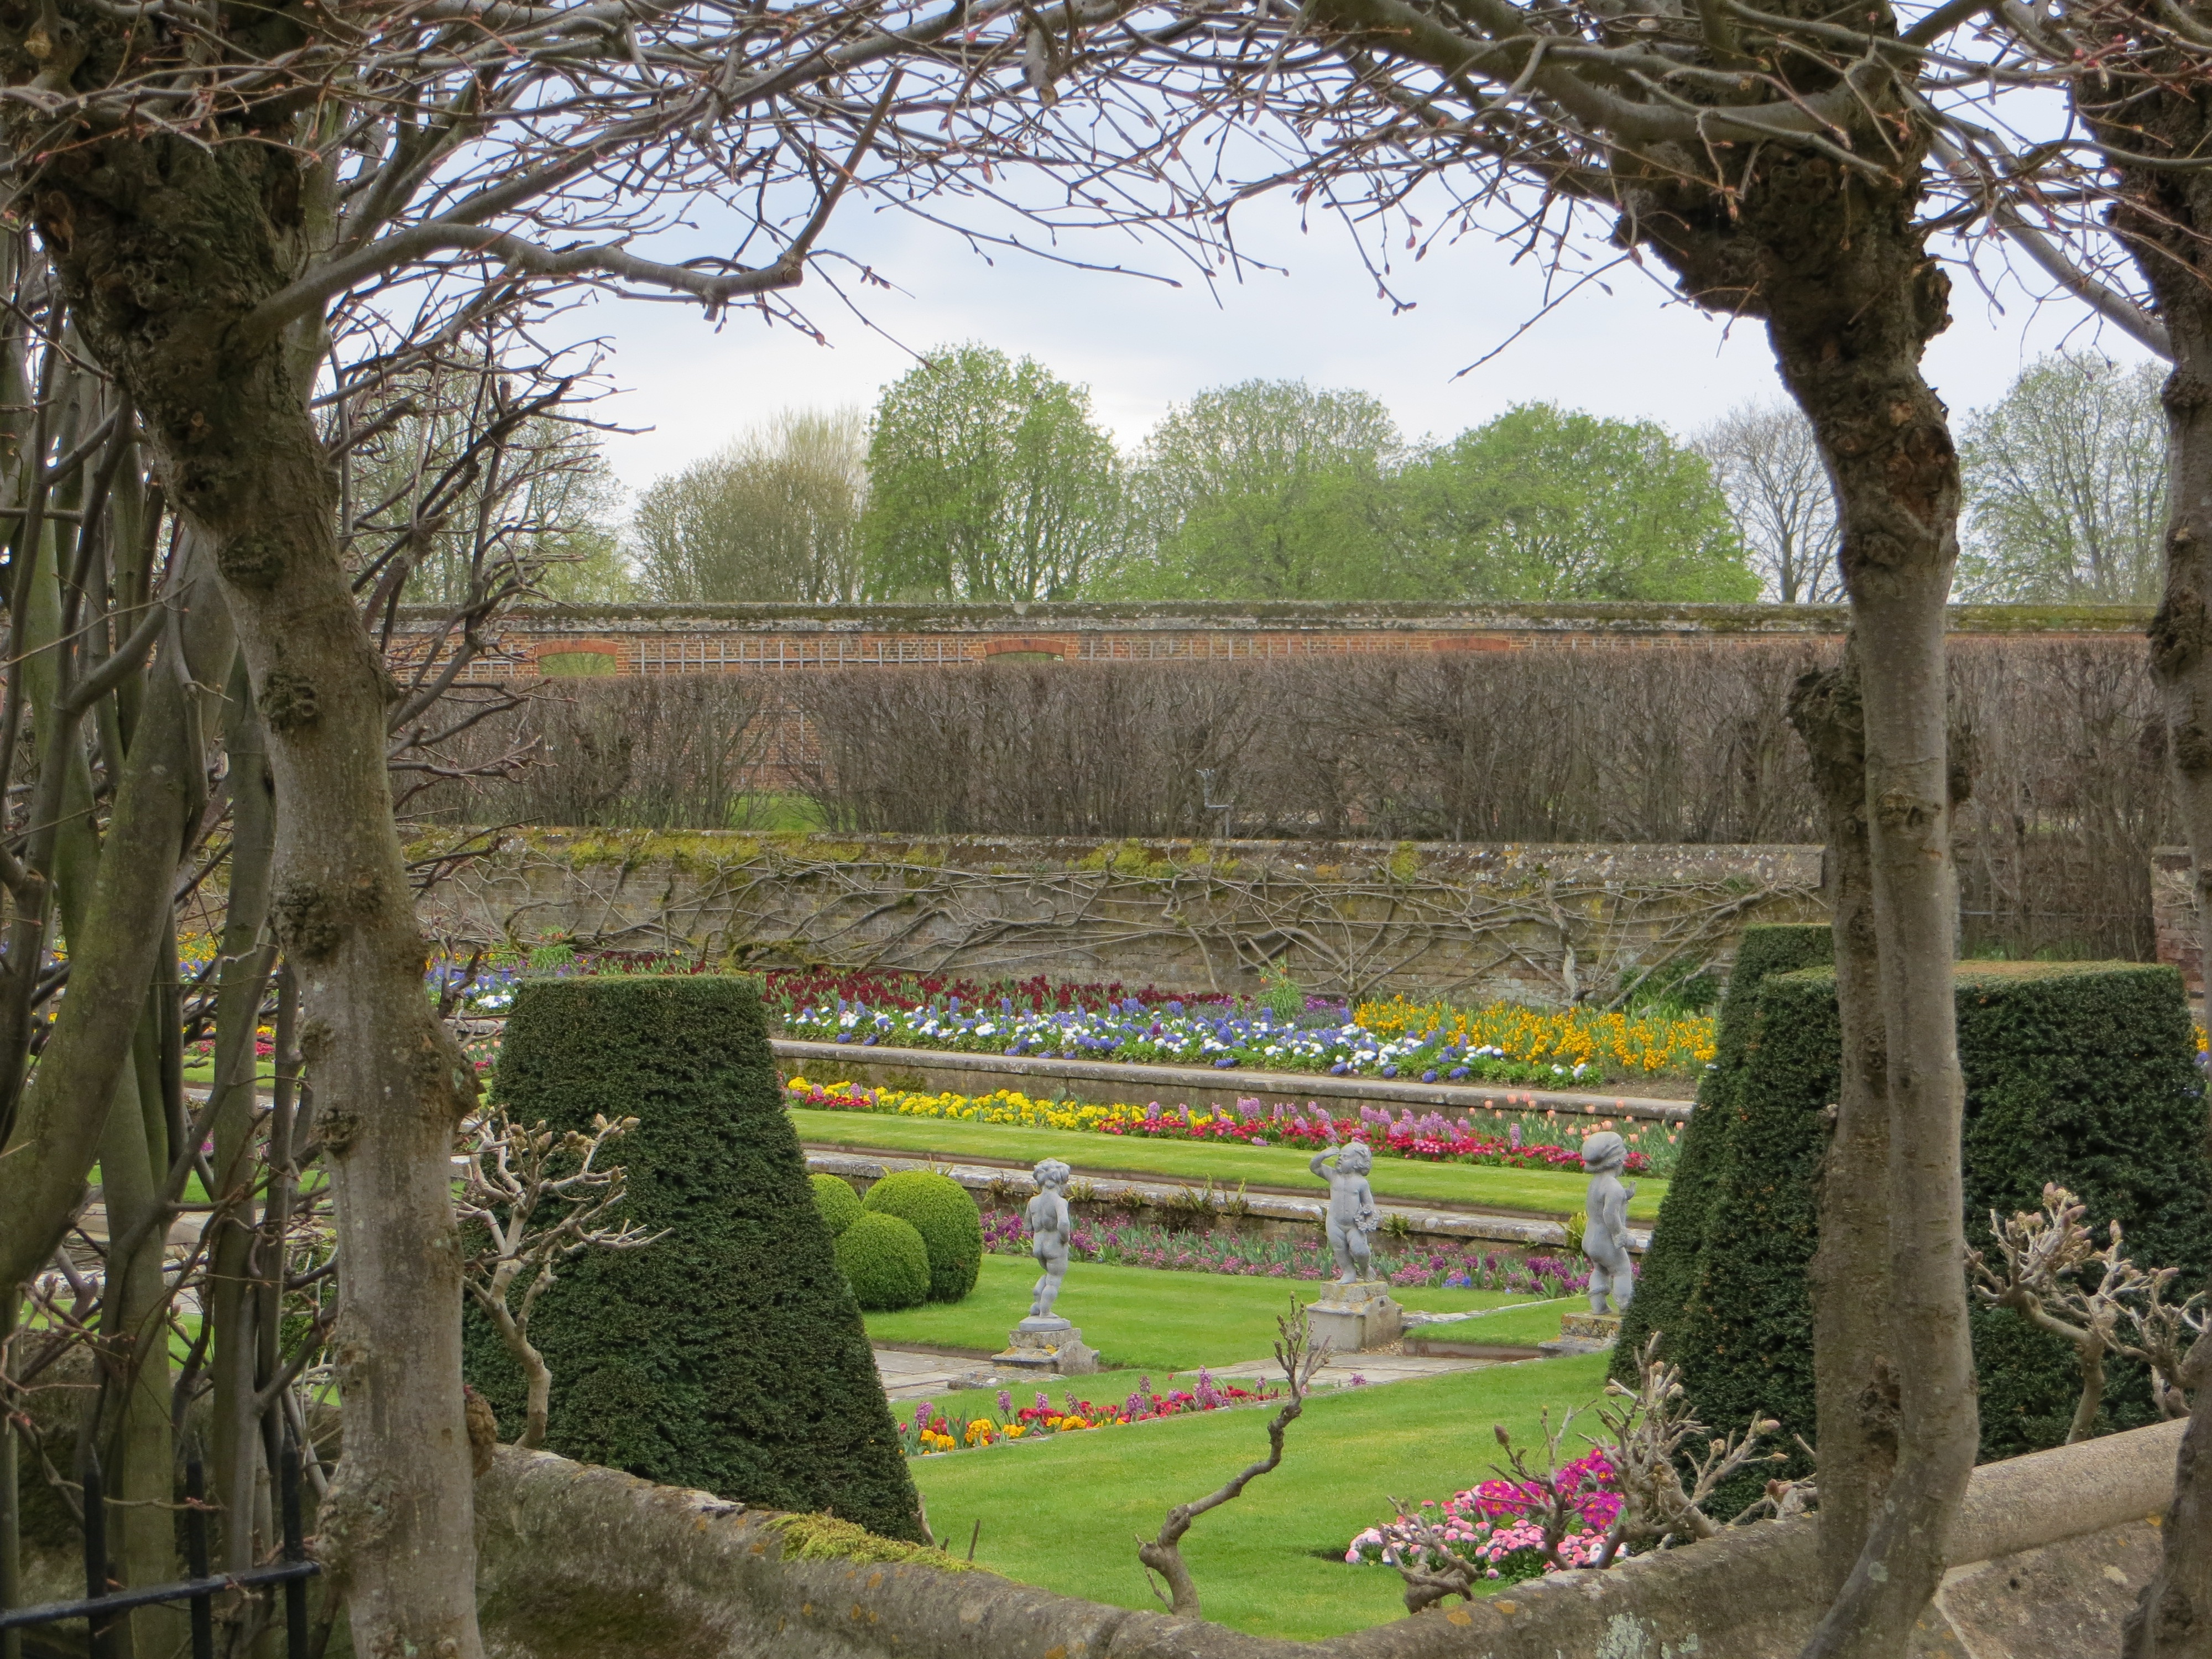
tree, farm, flower, palace, wall, spring, park, botany, garden, waterway, flowers, outdoors, uk, england, court, yard, rural area, hampton